Armenian Boxing Federation

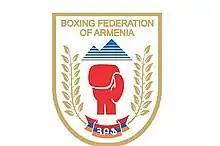
The Federation's previous logo

The Federation was established in 1991 and is currently led by president Arthur Gorgyan. There are several professional and amateur boxing schools throughout Armenia. Armenian boxers have placed in the top 3 of various world and European championship competitions for various weight categories. Armenian boxers have participated in the Boxing World Cup.